Jean de Beaumanoir (marquis)

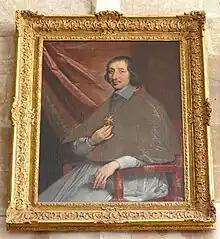
His eldest son, Charles de Beaumanoir de Lavardin, Bishop of Le Mans

Jean De Beaumanoir (1551 – 17 November 1614), seigneur and afterwards marquis de Lavardin, count of Nègrepelisse by marriage, was a French marshal.